Nicola Juniper

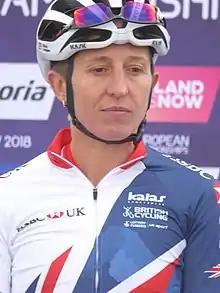
Juniper in 2018

Nicola Ann Juniper (born 12 August 1981) is a British racing cyclist, directeur sportif and former team owner. She rode in the women's road race at the 2019 UCI Road World Championships in Yorkshire, England. In 2015, Juniper won the British National Circuit Race Championships in Barnsley.